National Service Programme

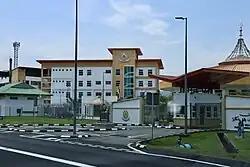

The original PKBN Base Training Camp is at the Sports Village in Berakas, near to the Indoor Stadium and the Sports School. In 2014, a new B$26 million camp for Programme Khidmat Bakti Negara (PKBN) was built in Kampong Batu Apoi in Temburong District. The construction was completed in June 2014.